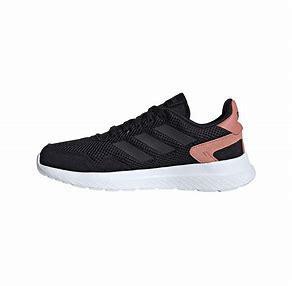
Brand: Adidas
Model: Archivo